Rhine-Ruhr S-Bahn

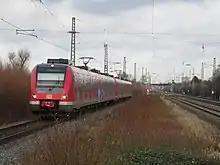

The x-Wagen were mechanically coupled to form fixed sets of typically one ABx car, one or two Bx cars and one Bxf control car. This way a train offered seating for a total of 222 to 302 passengers and standing room for another 429 to 539 passengers. A few five-car sets ran on peak time services. All cars were of a walk-through design with mechanical doors at each end. Initially the ABx car ran on the loco end to keep passengers looking for a seat from disturbing first-class passengers. The orientation of trains was not predictable in practice however, so the ABx car was instead put in the middle of the train. In later years, when insufficient numbers of Bx cars were ready for service, some trains ran with two ABx cars.